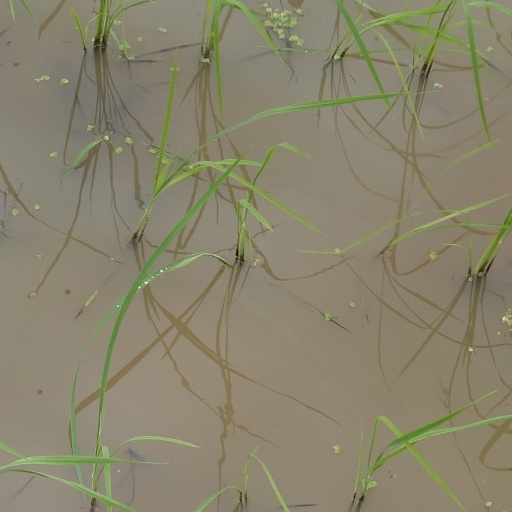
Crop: rice